Stadion Georgi Asparuhov

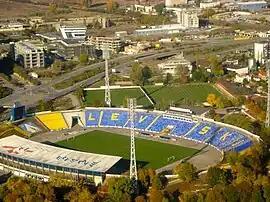
Aerial view before the Sector A stand reconstruction

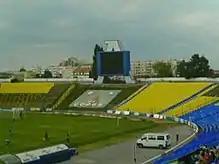
The new football scoreboard at the club's stadium

In the late 1950s the club was granted a site where a new stadium could be built. The construction started in 1960 and the new stadium, designed by Lazar Parashkevanov, was built in three years. Its official name was "Levski Stadium" (Stadion Levski) but it was dubbed "Gerena" by the supporters after the name of the neighbourhood in which it was built. The ground was opened on 10 March 1963 when Levski Sofia hosted a Bulgarian championship match against Spartak Pleven, winning 4-0. The stadium then had a grass field with dimensions 110 х 80 m, an athletics track, seating capacity of 38,000 and additional terraces for standing spectators. The main stand of the stadium was covered.